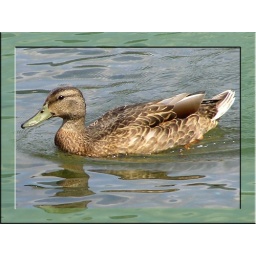
Female mallard duck in Lake George photo made with a mirror framed effect in Photoshop